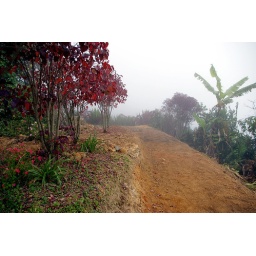
Gardens at the Japanese man's house in the cloud forest. DAY 3